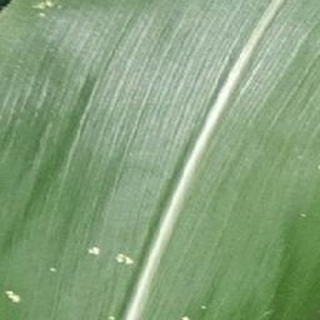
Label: healthy_corn